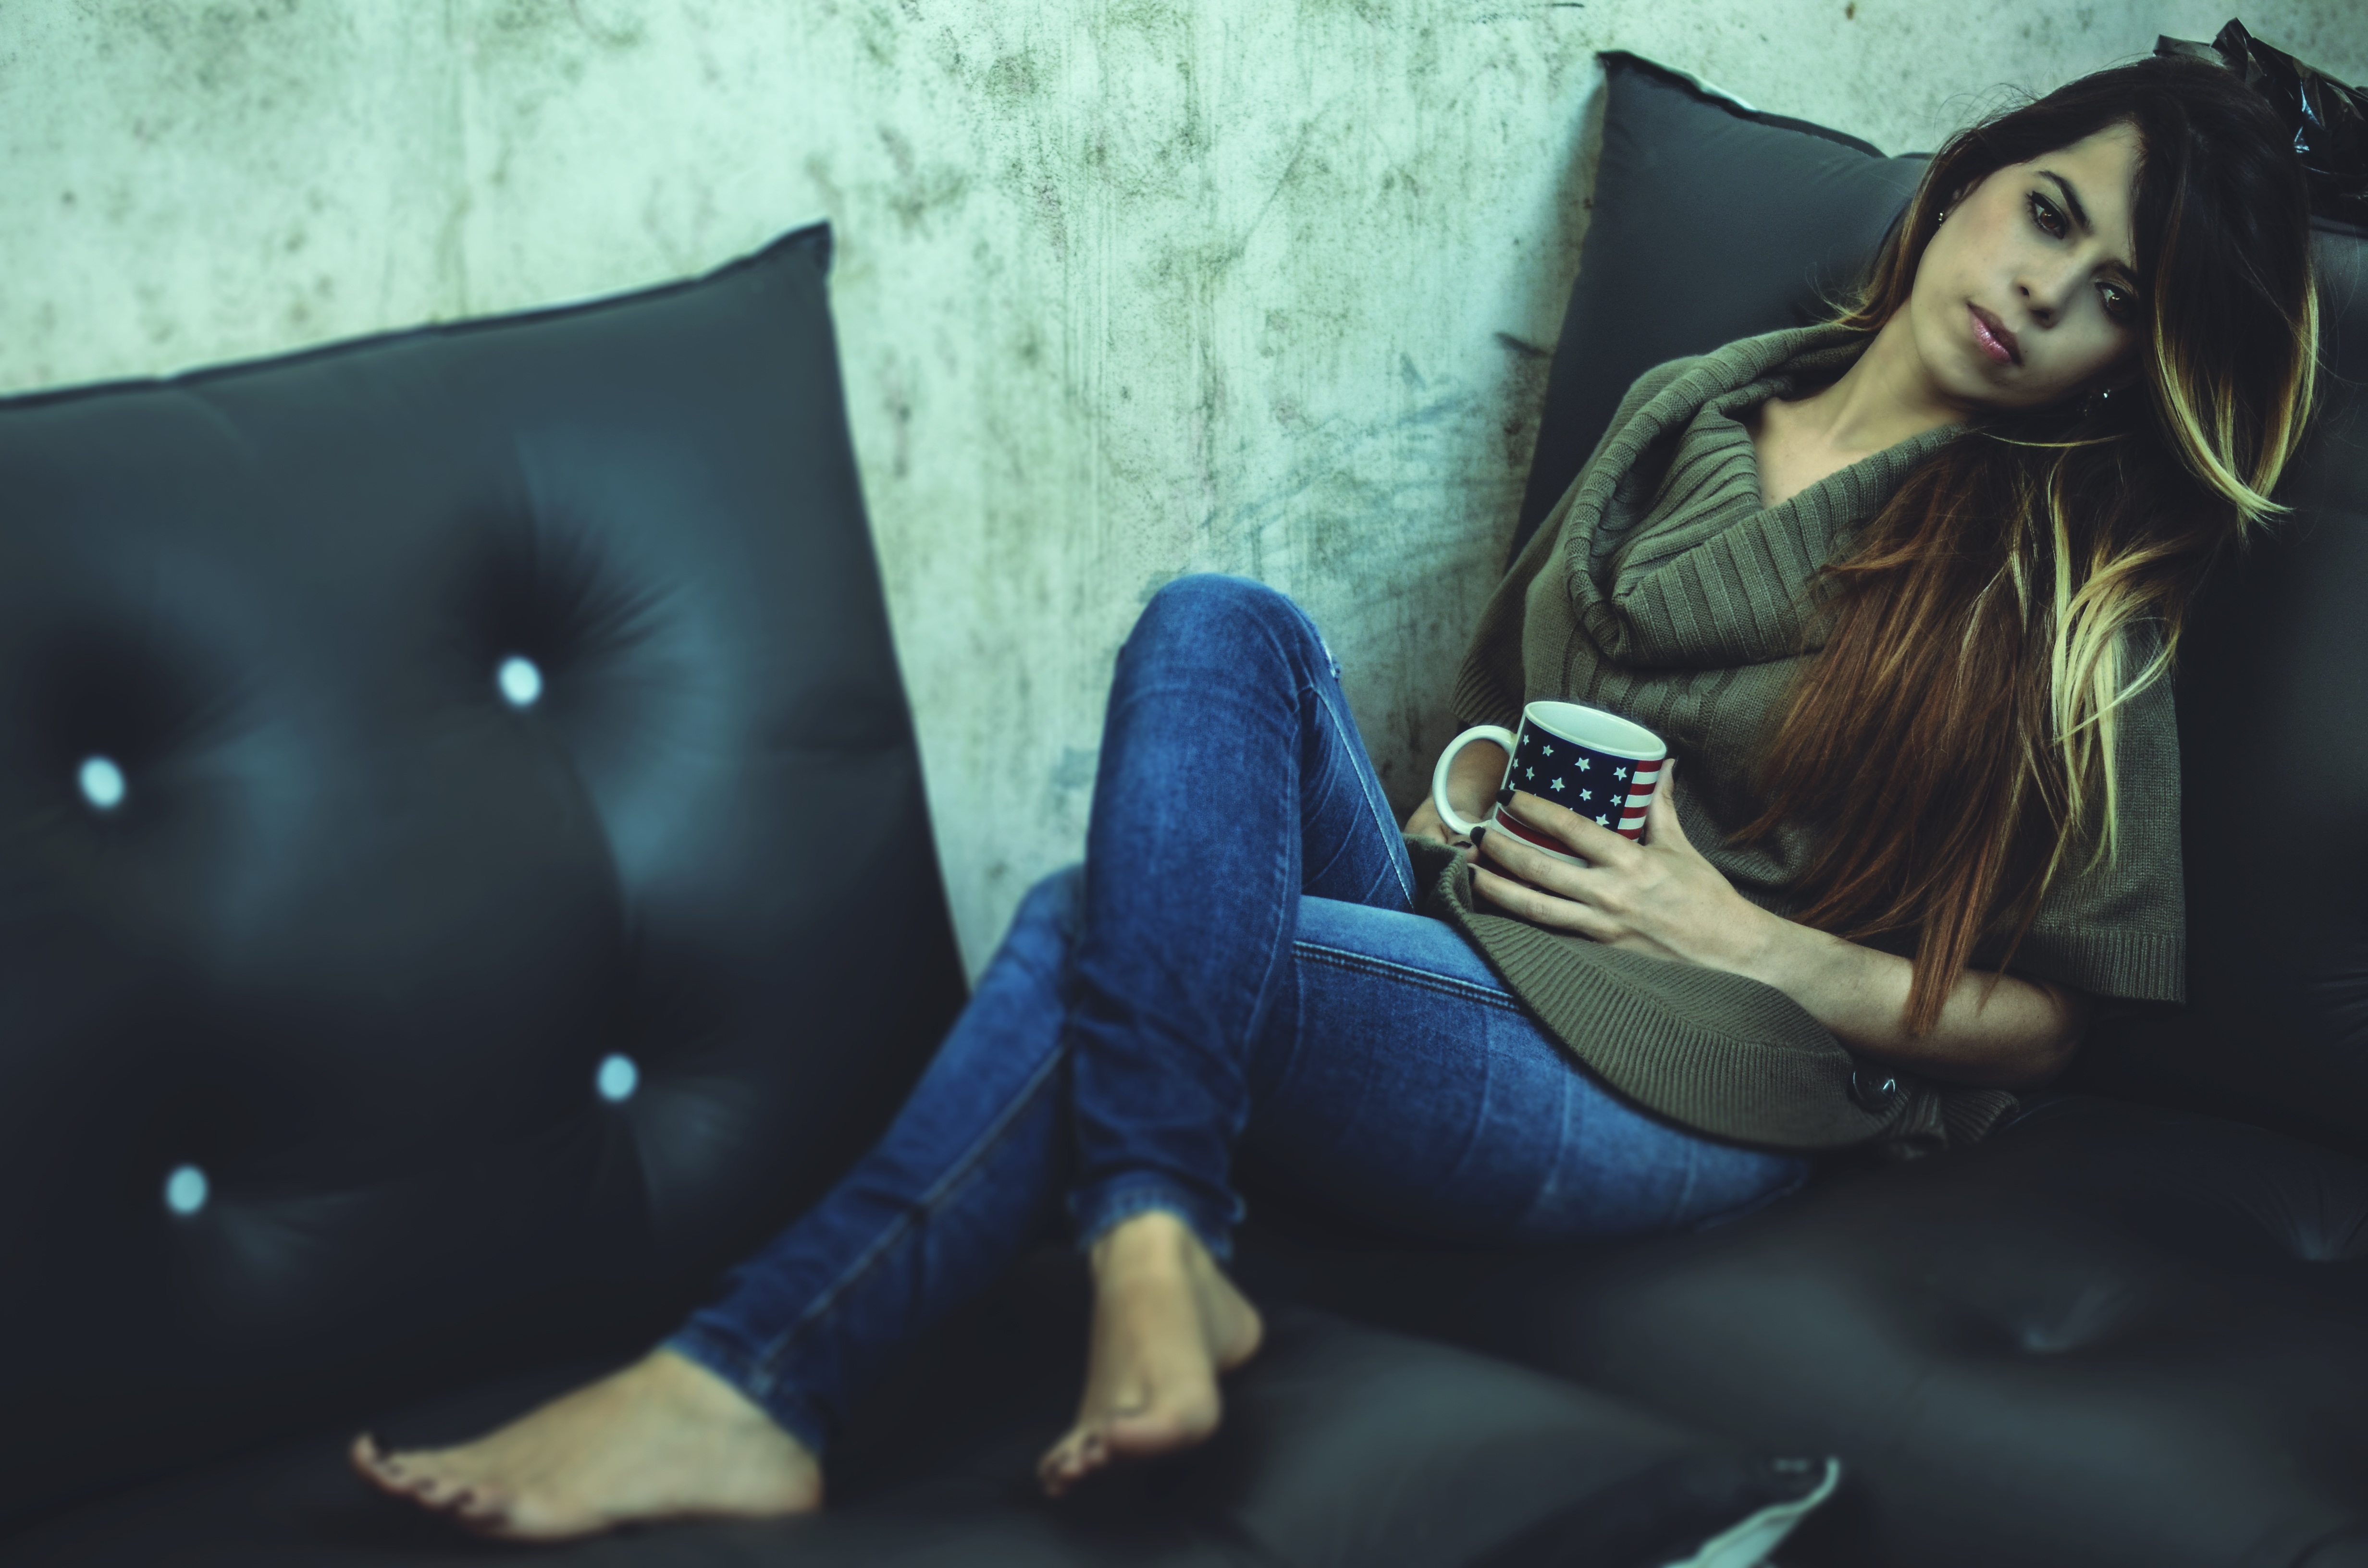
coffee, photography, feet, dawn, model, color, darkness, blue, blonde, women, beautiful, image, emotion, screenshot, tomorrow, computer wallpaper